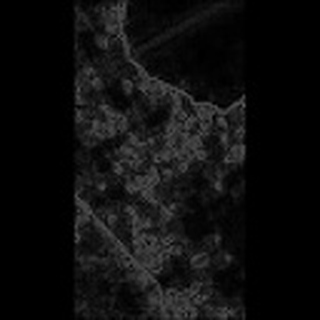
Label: cotton_bacterial_blight